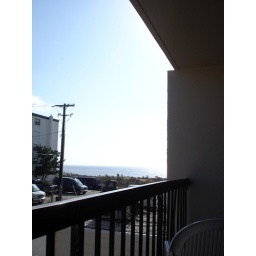
We could see the ocean from our balcony in Ocean City